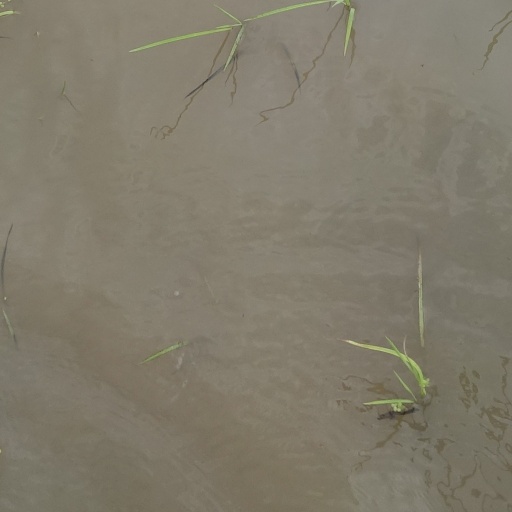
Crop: rice